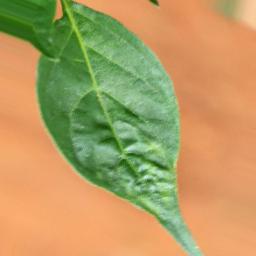
Label: mites_and_trips